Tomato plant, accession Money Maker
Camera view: horizontal (90 deg, fisheye); turntable rotation: 270 degrees
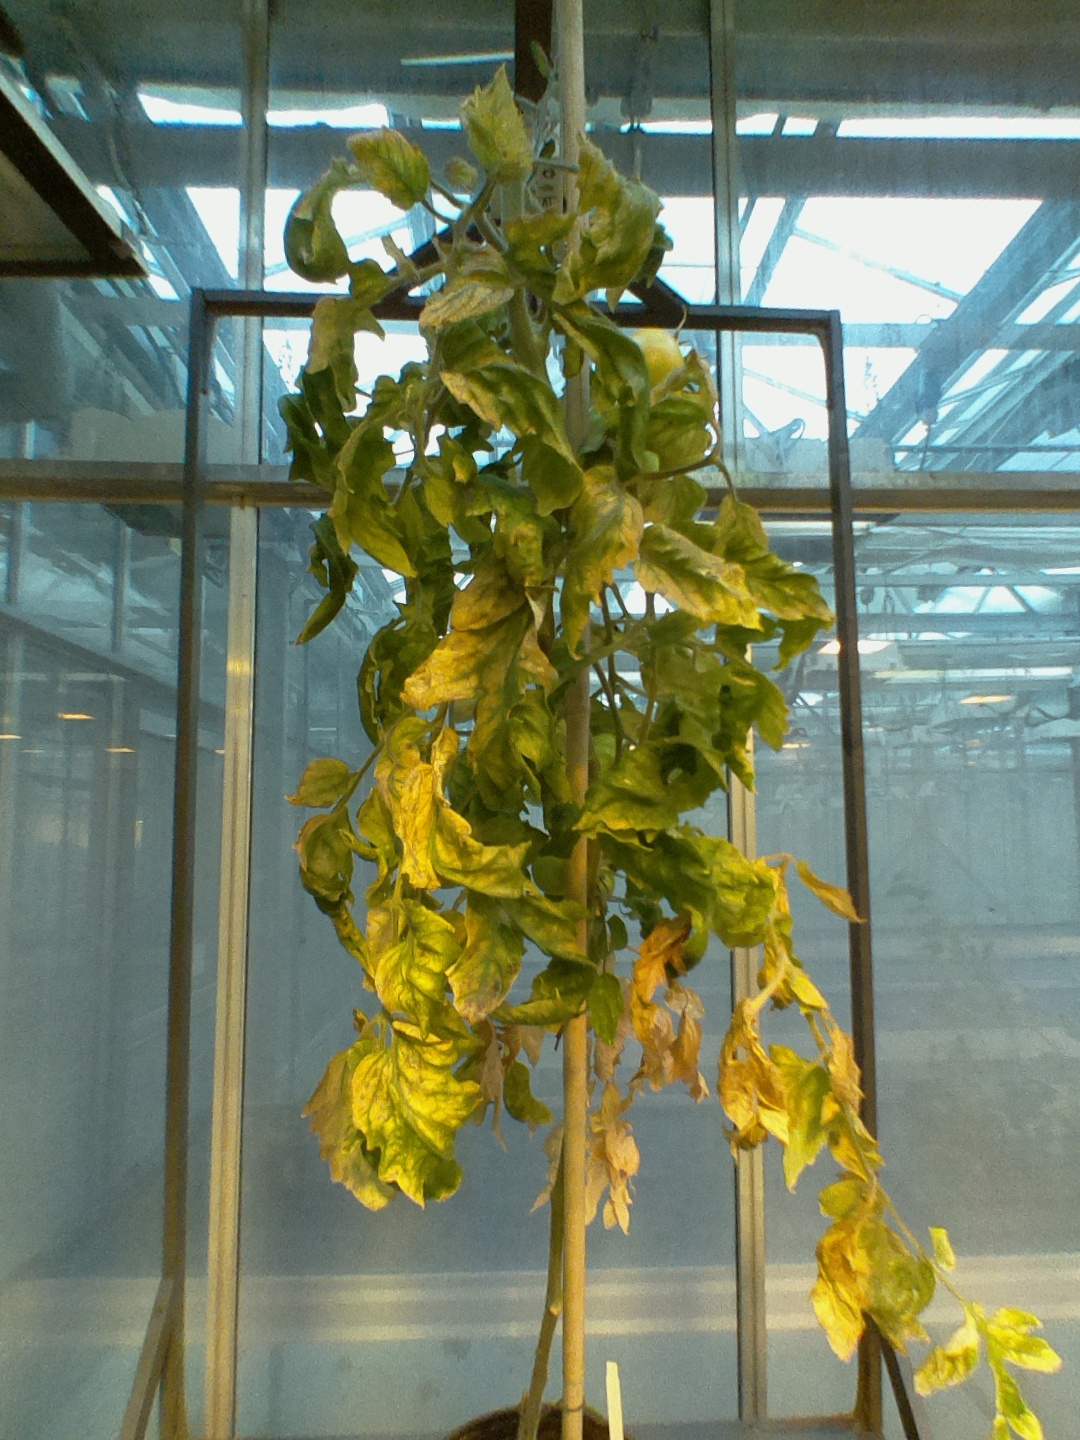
BBCH growth stage 79: 90% -100% of final fruit size